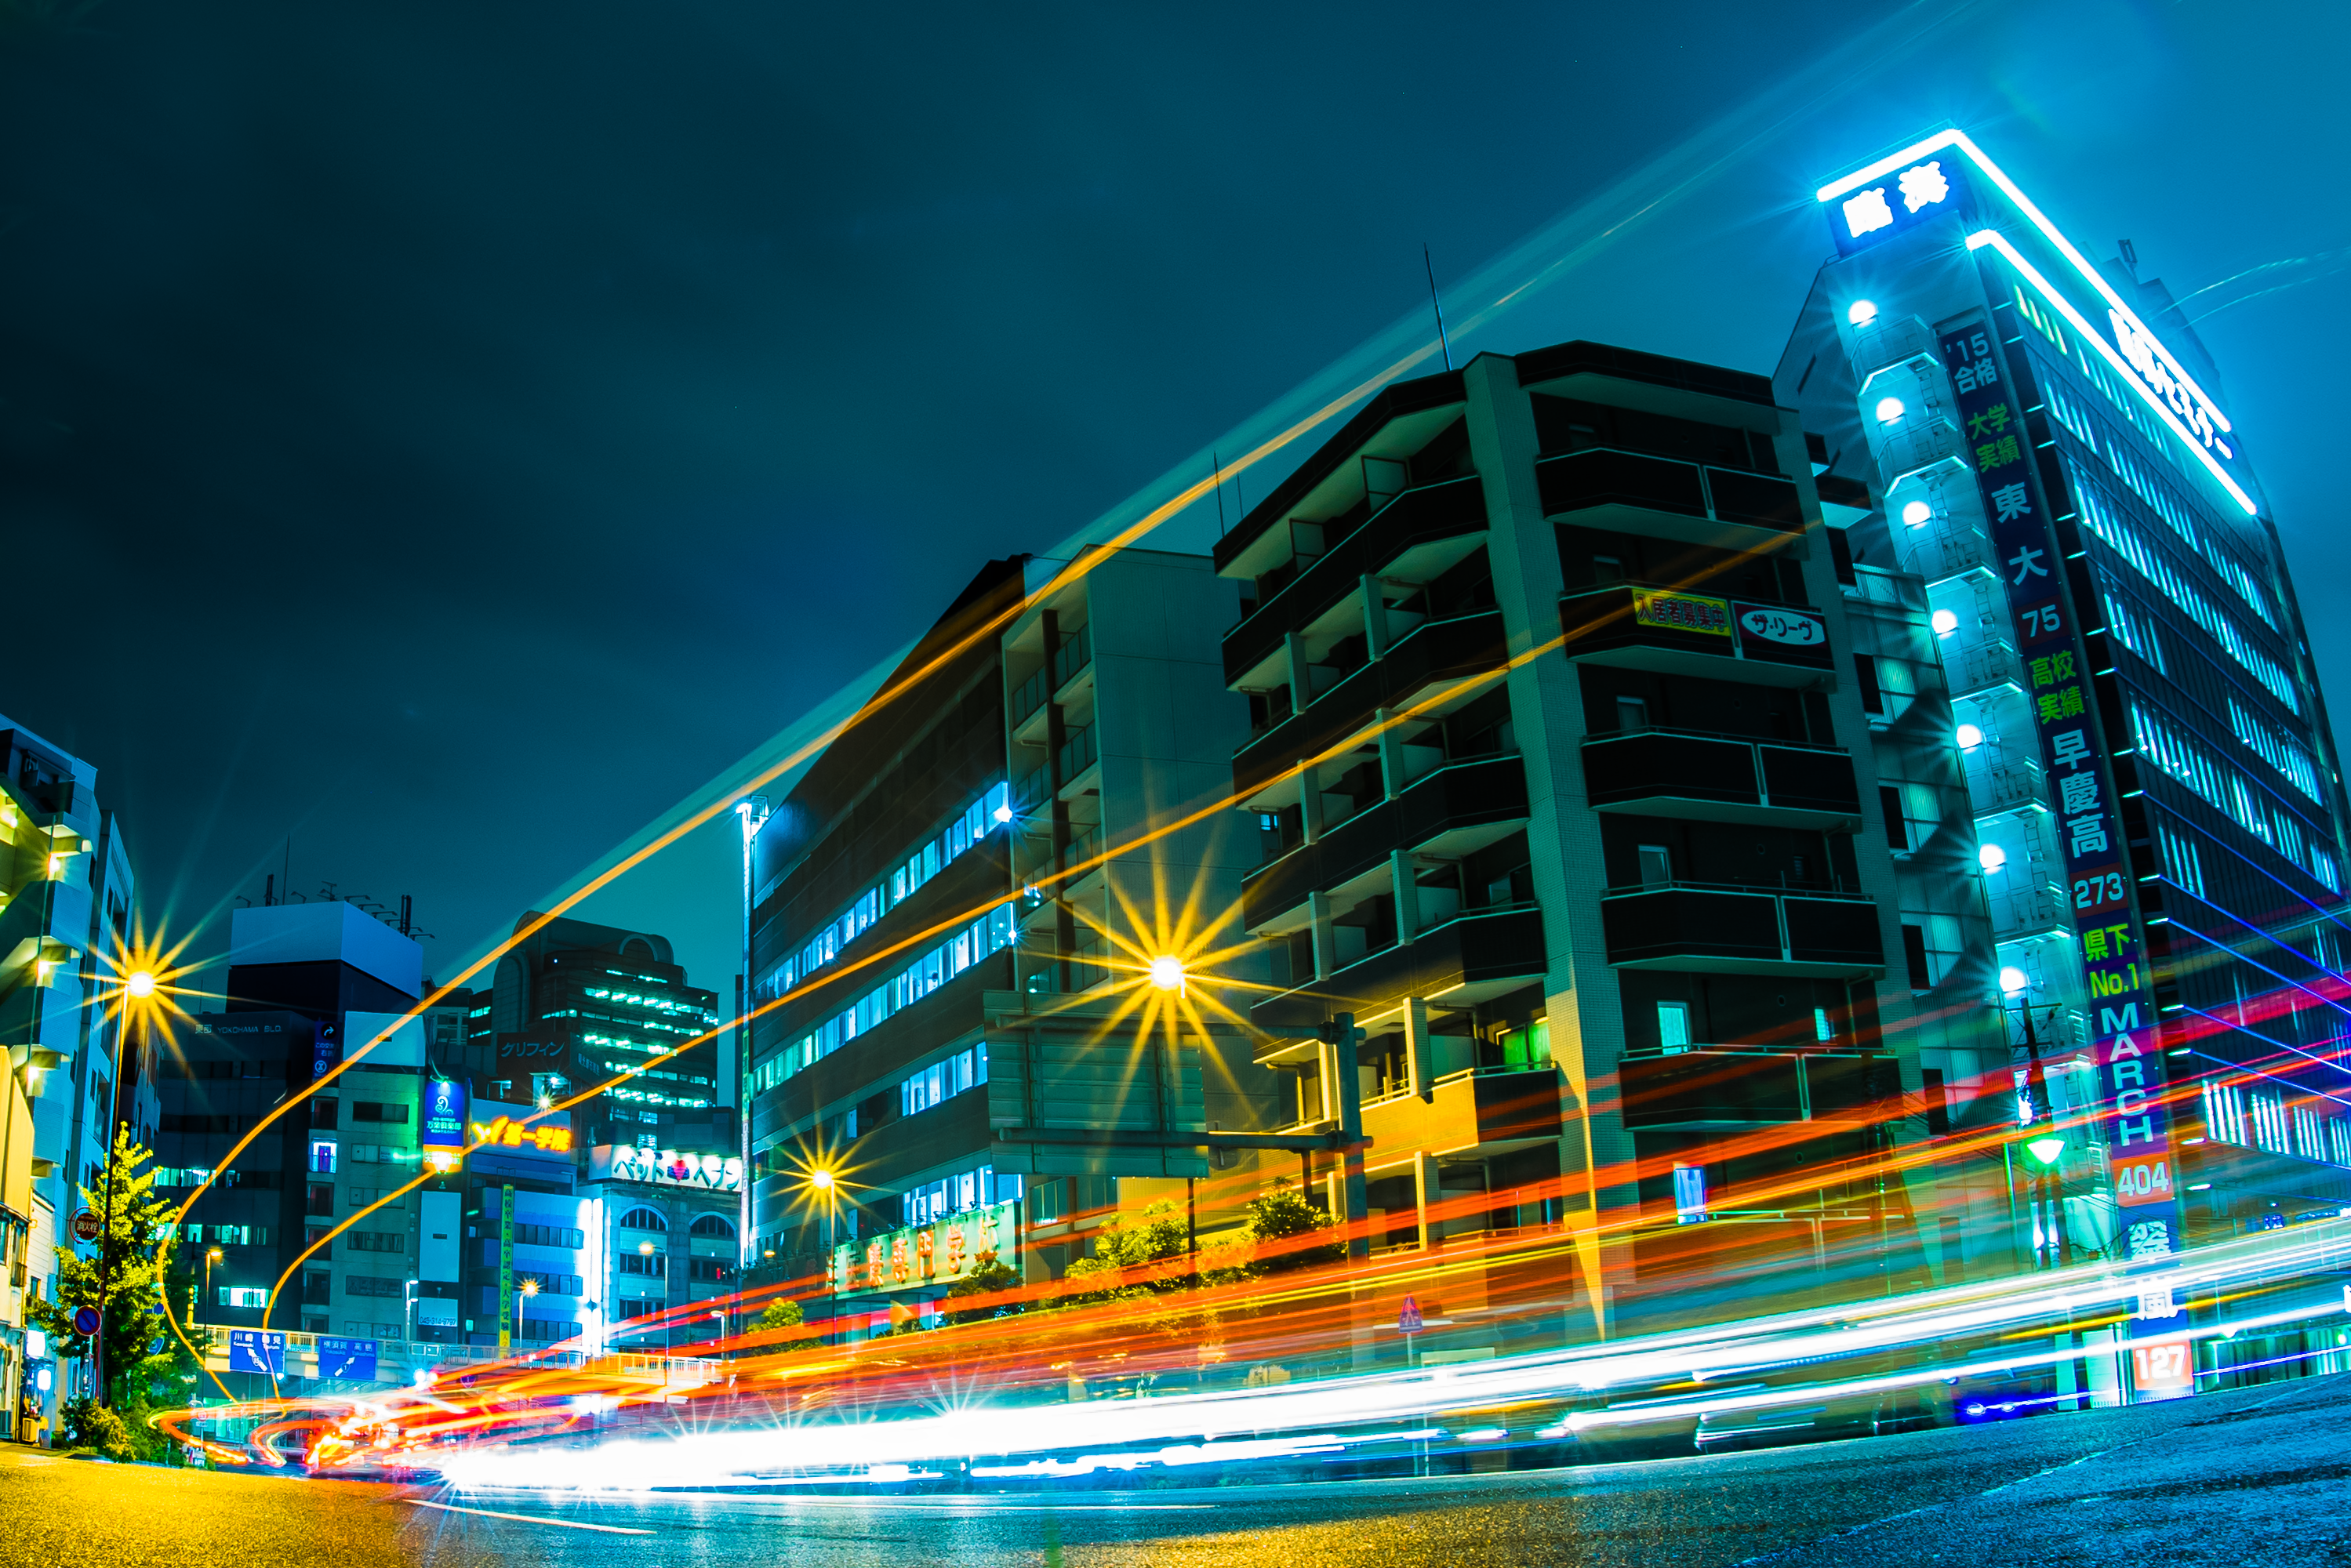
japan, nightphotography, cool image, yokohama, nightlights, cool photo, i, ilce7m2, nightview, lighttrails, citynight